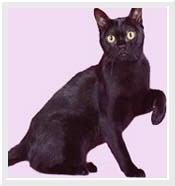
Breed: Bombay